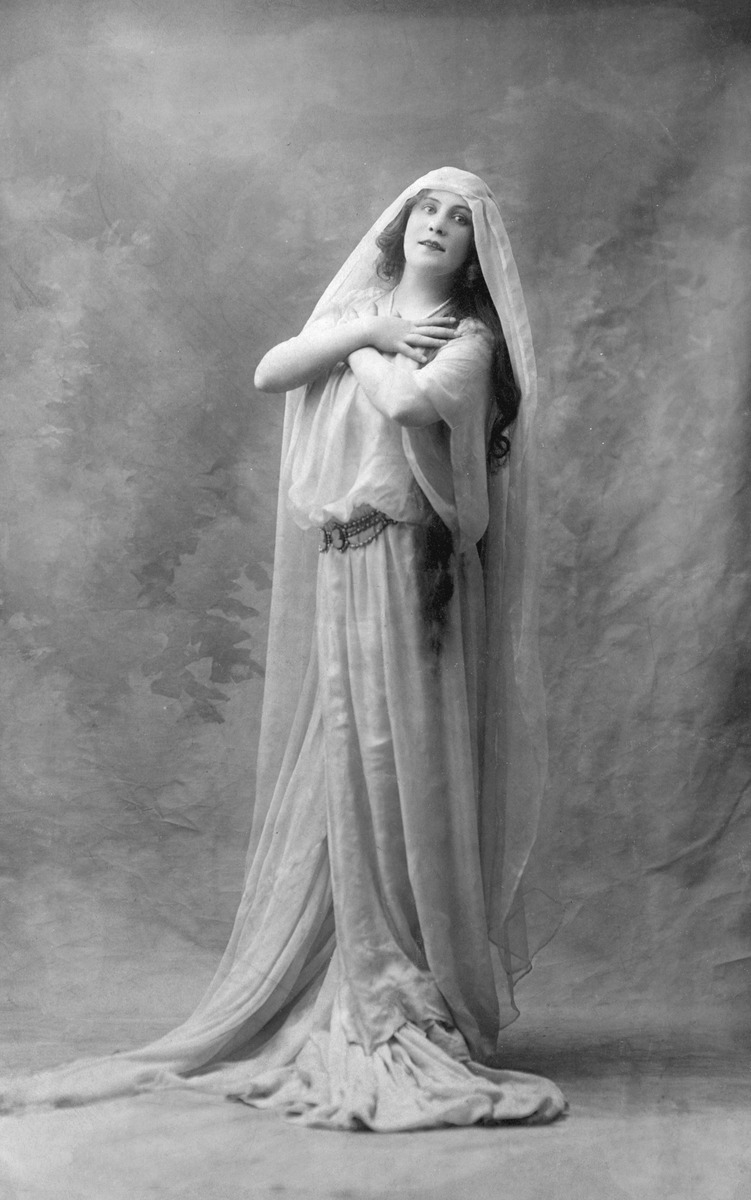
Jenny Spennert Lycian asussa André Gailhardin oopperasta "La fille du soleil" Pariisin Suuren oopperan kulisseissa vuonna 1911
sisällön kuvaus: Jenny Spennert Lycian asussa André Gailhardin oopperasta "La fille du soleil" Pariisin Suuren oopperan kulisseissa vuonna 1911. mustavalkoinen
Ajankohta: kuvausaika 1911
Aiheet: Spennert, Jenny, henkilöt, näyttämötaiteilijat laulajat, ooppera